Varvara Lepchenko

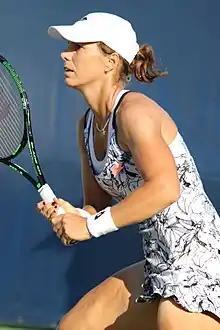
Lepchenko at the 2016 US Open

Lepchenko started new season at the Brisbane International. In the first round, she beat home crowd favorite Samantha Stosur, in three sets, and in the second round, compatriot Madison Keys, 6–4, 6–4. In the quarterfinals, she beat lucky loser Alla Kudryavtseva, 7–5, 7–5. In the semifinals, she lost to second seed Ana Ivanovic, 6–7, 4–6. Lepchenko twice served for the opening set but Ivanovic came back both times to win the first-set tiebreaker and eventually the match. Seeded 30 at the Australian Open, after beating Vitalia Diatchenko and Ajla Tomljanović, Lepchenko was defeated in the third round by sixth seed Agnieszka Radwańska, 6–0, 7–5.